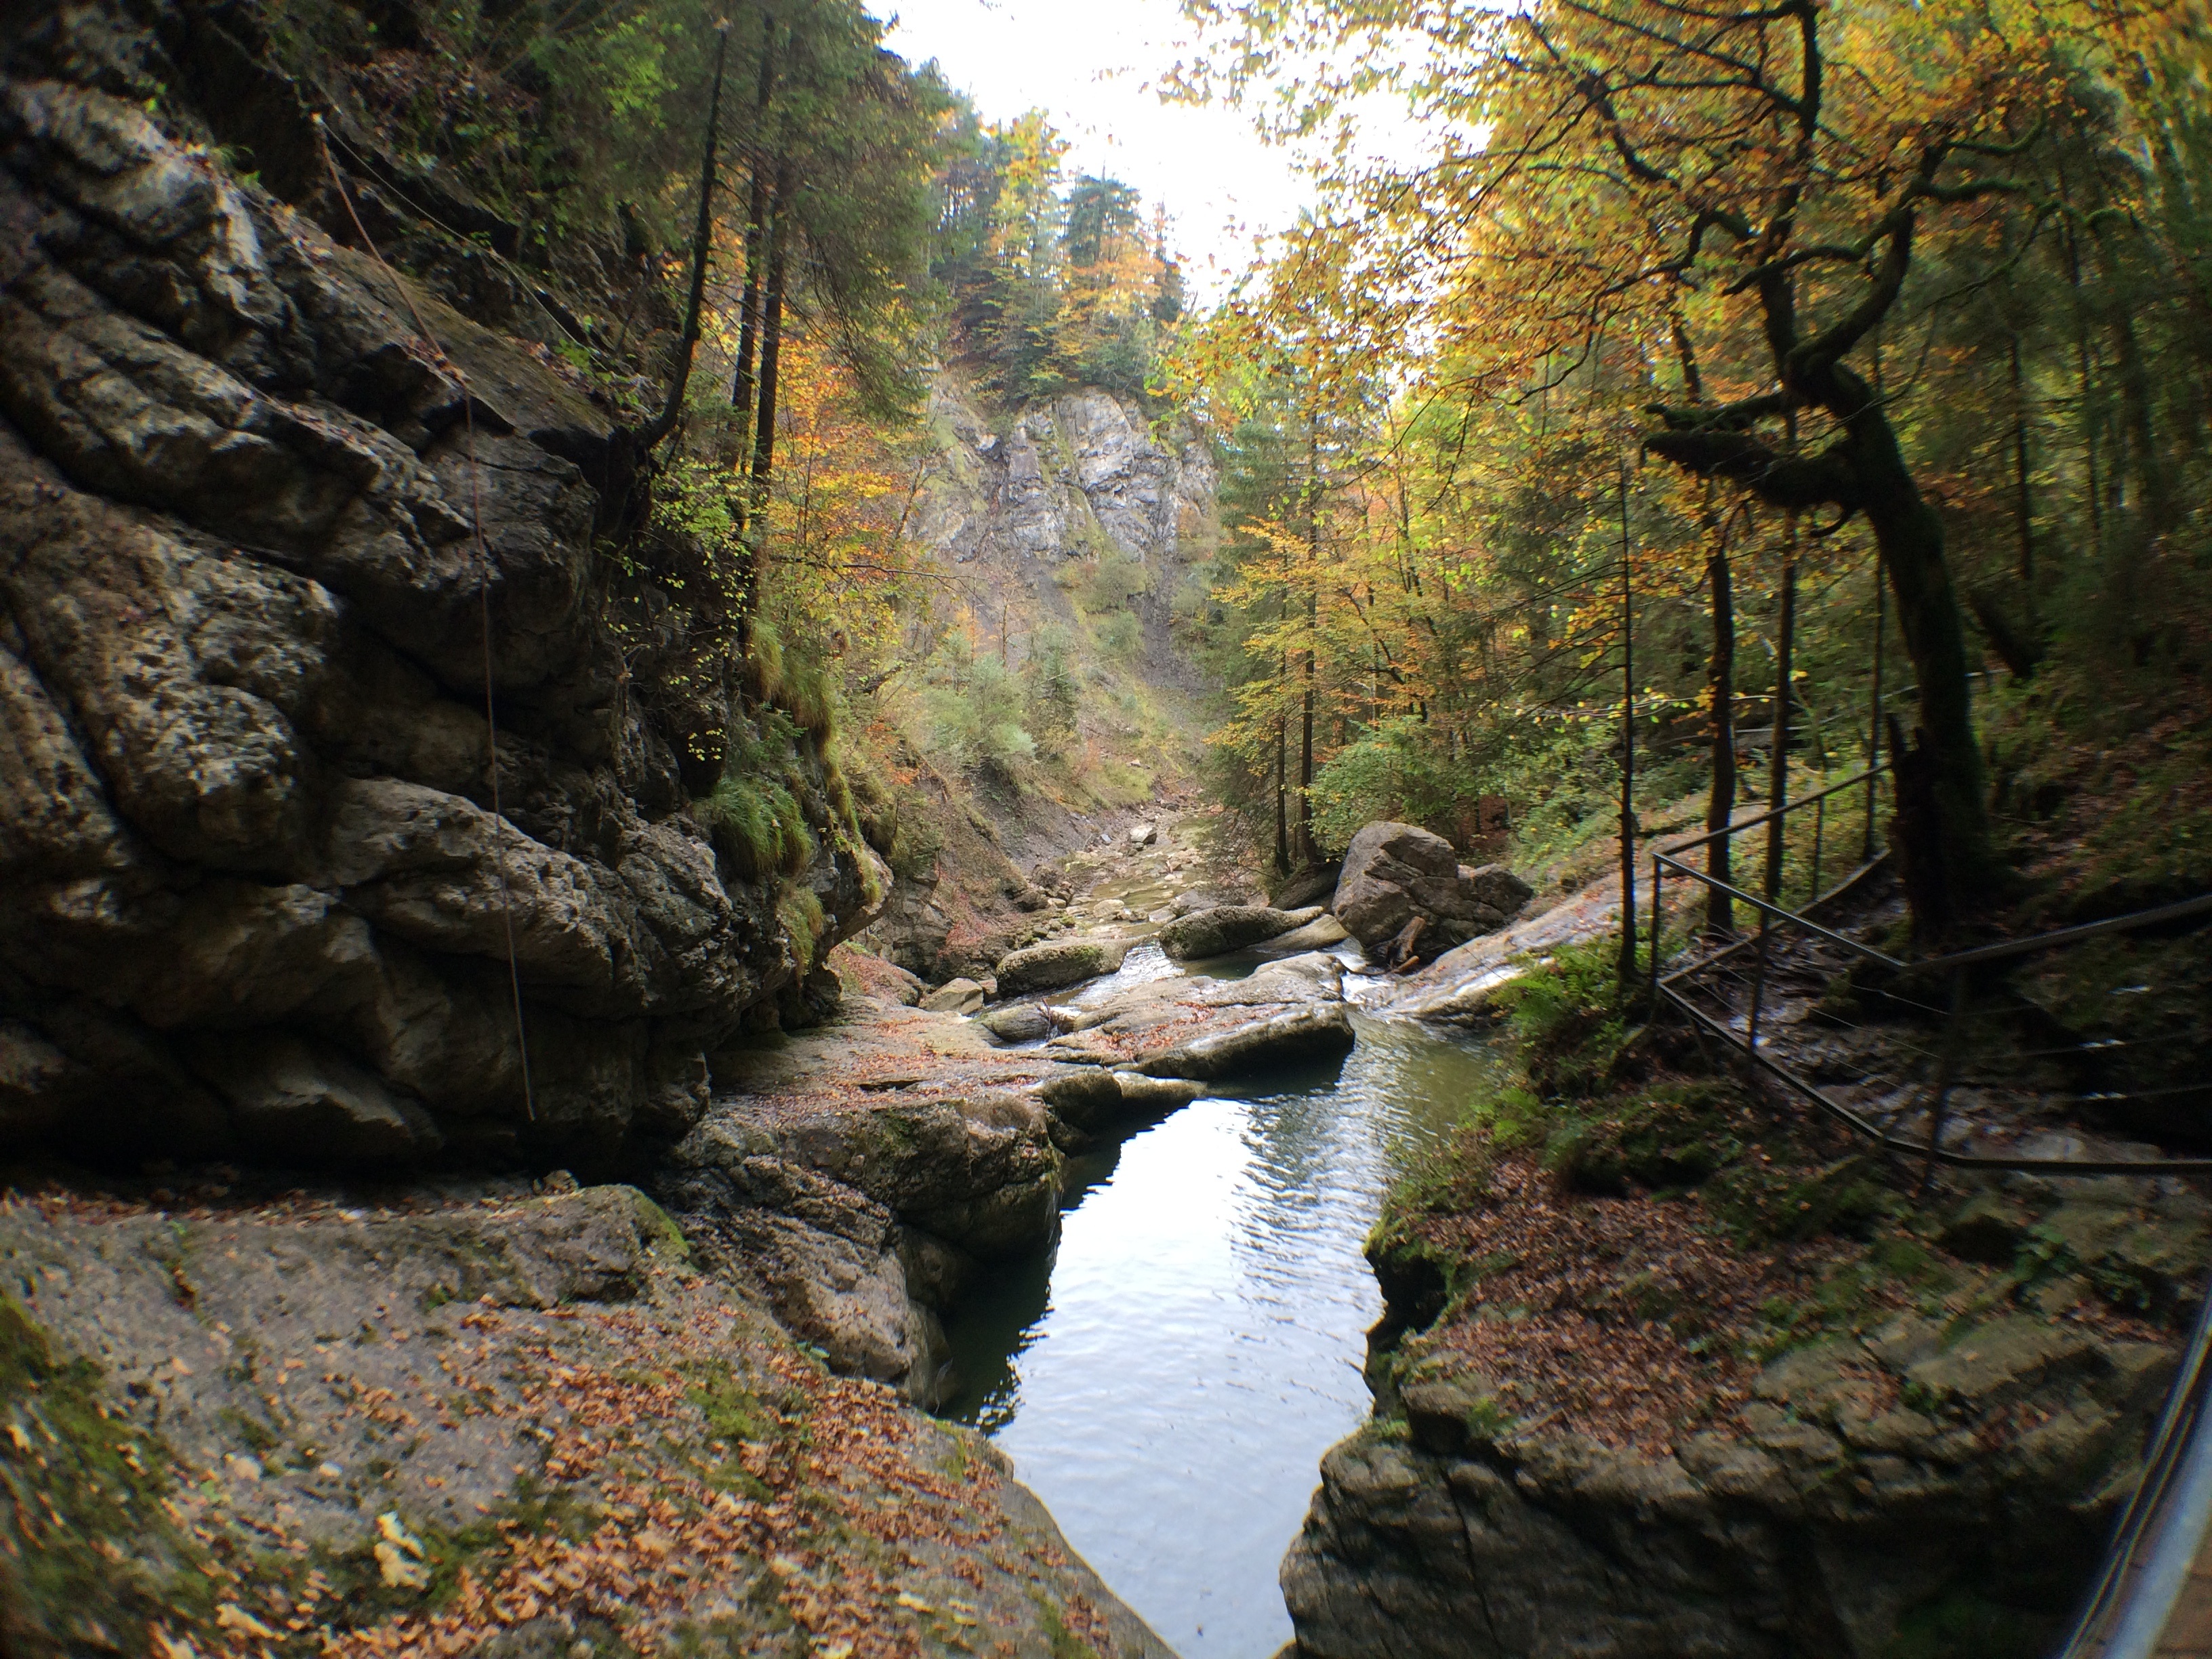
tree, forest, wilderness, trail, river, valley, stream, autumn, rapid, canyon, ravine, woodland, bach, water feature, ecosystem, watercourse, wadi, landform, allg u, sonthofen, geographical feature, starzlachklamm